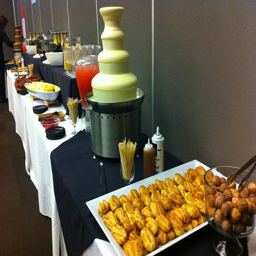
Loaded food table at a banquet buffet, ready for serving.
A buffet of food is displayed on tables.
A long table of fondue and other foods.
a long table with many items of food on it
A buffet is set up with drinks and pastries.